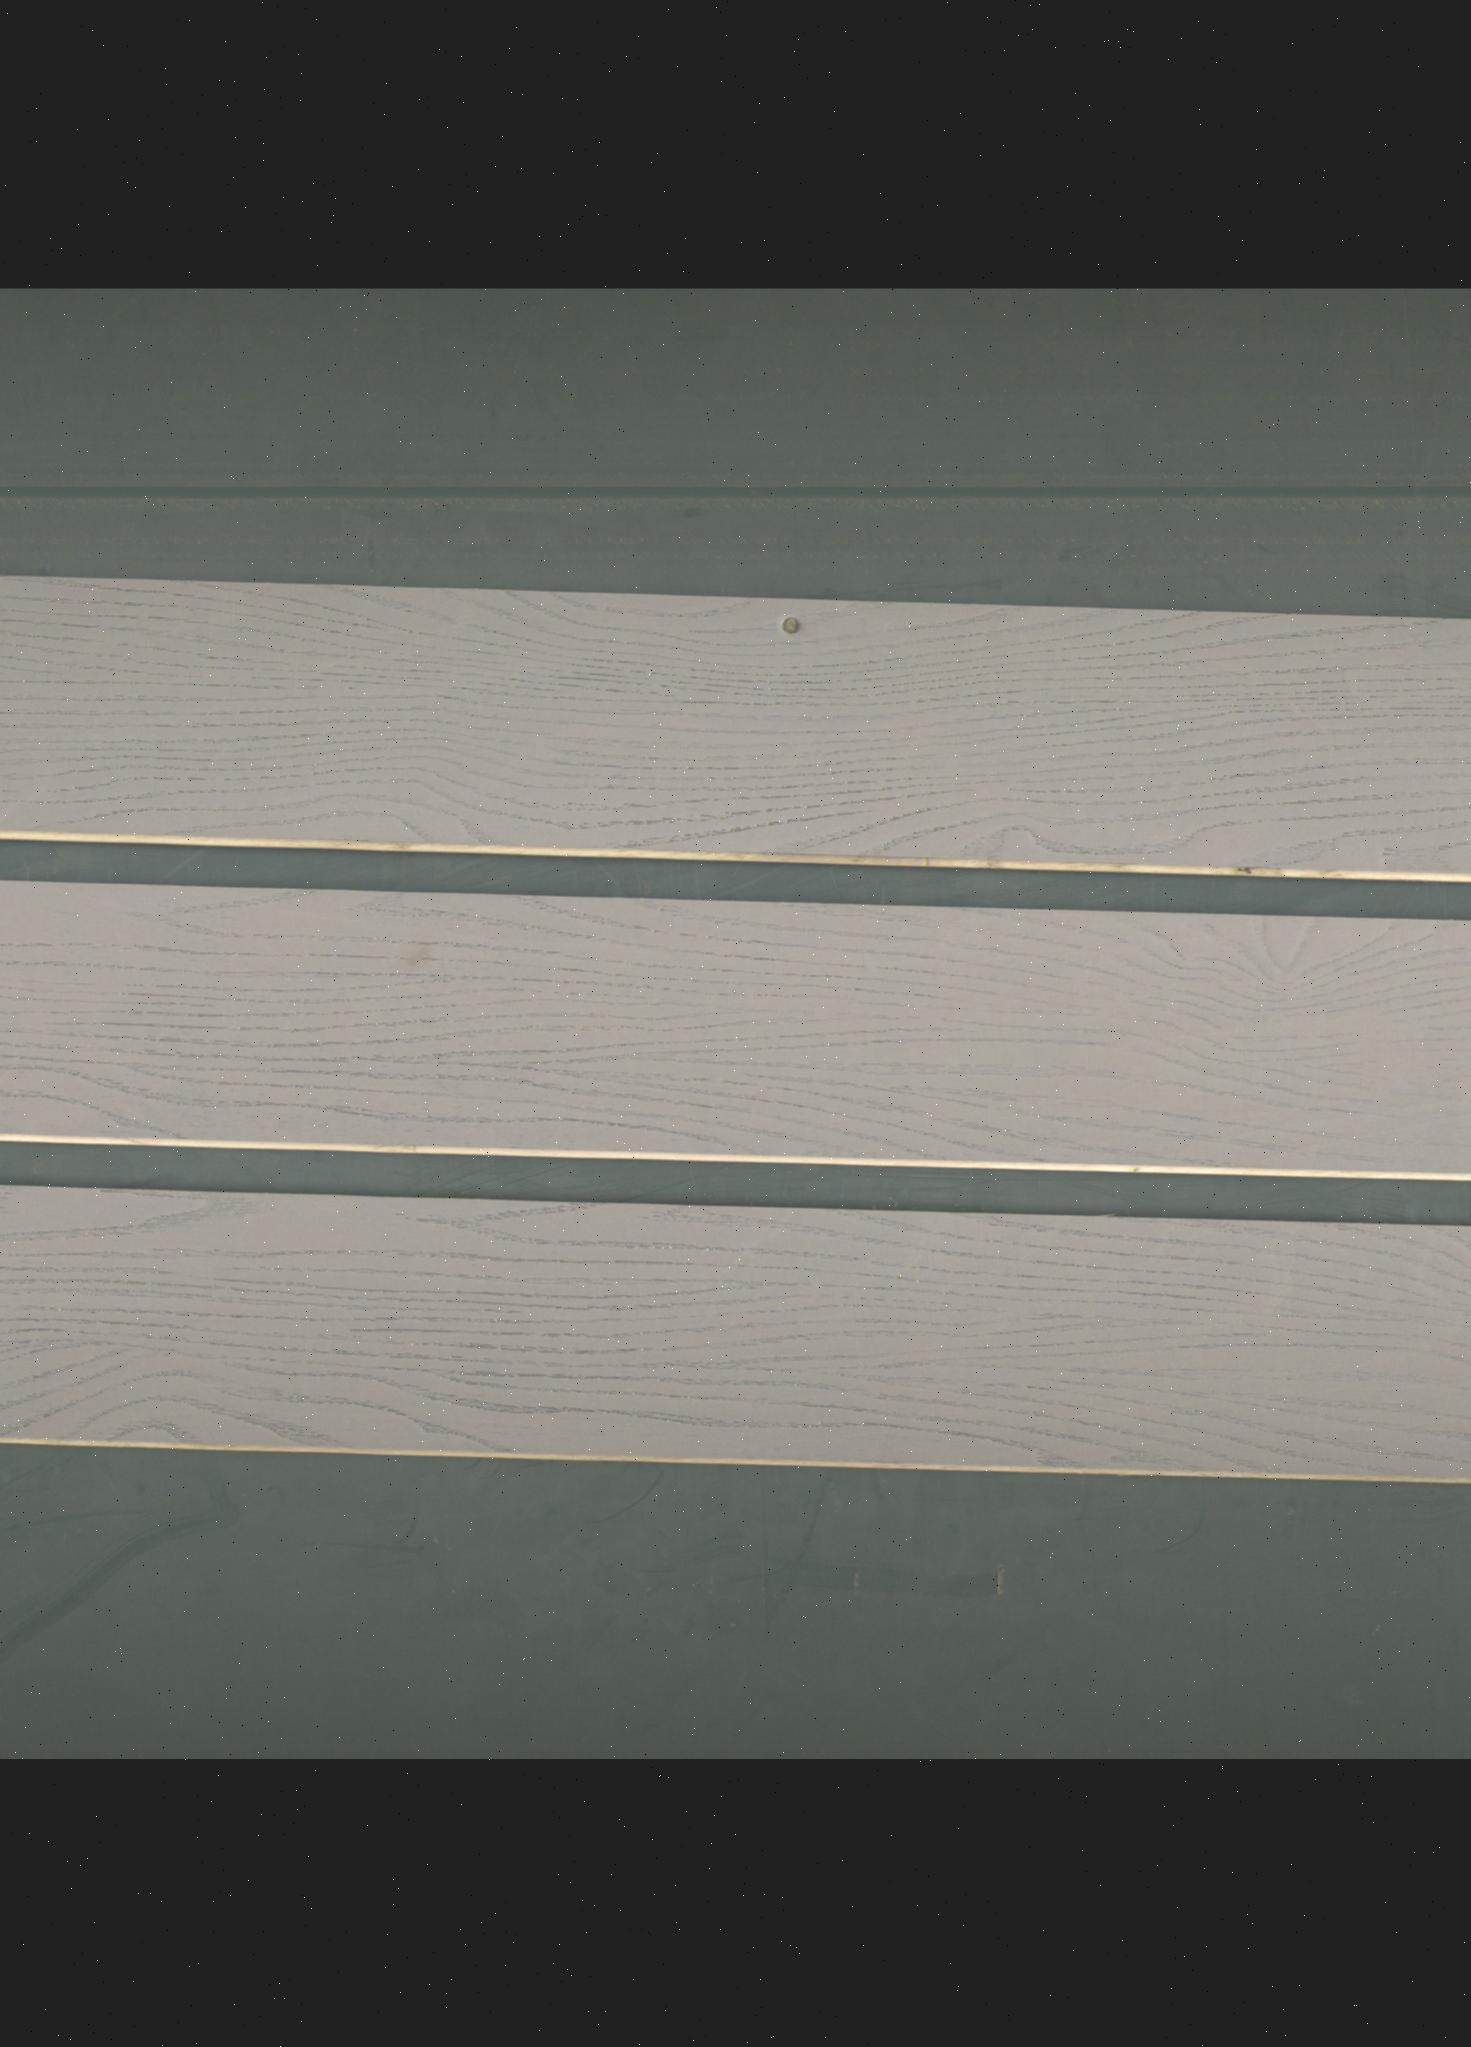
Label: mixers